USS Twiggs (DD-127)

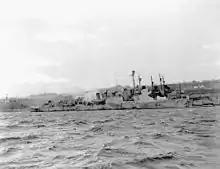
"Leamington" covered in ice on 22 January 1943

In November 1942, the Royal Navy transferred "Leamington" to the Royal Canadian Navy, joining the Western Local Escort Force, escorting convoys from New York and Halifax, Nova Scotia to off Newfoundland, where the convoys were handed over to the Mid-Ocean Escort Force. She experienced extremely bad weather, with extensive icing conditions, while operating in the North Atlantic in late 1942 and early 1943. At one point, the ship reached Halifax after a severe gale on 22 January 1943, coated from bridge to forecastle deck with ice varying from thick.